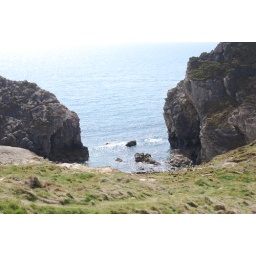
The sea can enter Stair Hole beach at this breach in the cliff and through the small rock arches.